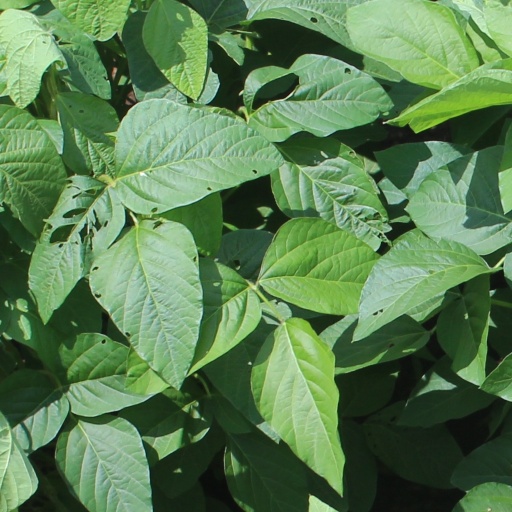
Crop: soybean